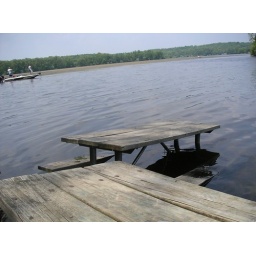
For the record, these tables were already in the water when we got there - but we surely weren't arguing!